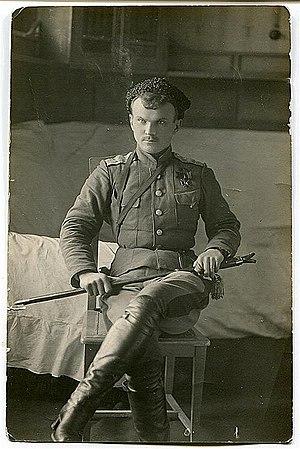
Ivan Pavlovitch Kalmykov, né le 5 septembre 1890, mort en septembre 1920 fut ataman des cosaques de l’Oussouri et s'illustra durant la guerre civile russe. Il se révolta en février 1918 contre le pouvoir soviétique et devint l’un des seigneurs de guerre de l’Extrême-Orient russe.